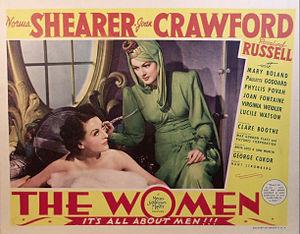
Femmes est un film américain réalisé par George Cukor, sorti en 1939. Ce film a la particularité d’avoir une distribution exclusivement féminine. Il s'agit de l'adaptation de la pièce homonyme de Clare Boothe Luce.